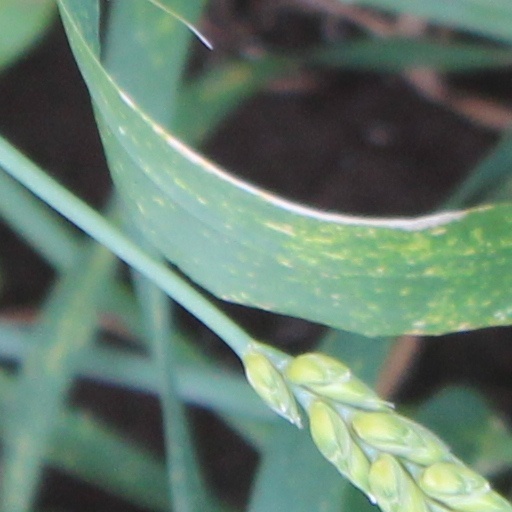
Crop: wheat